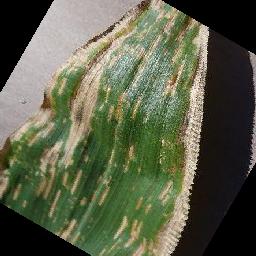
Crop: corn
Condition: (maize)_cercospora_spot_gray_spot